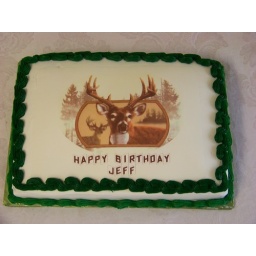
A 1/3 sheet birthday cake covered in white buttercream icing, accented with green icing topped with a picture of a stag